Nordstemmen station

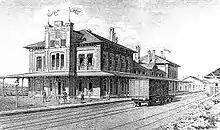
View of Nordstemmen station in 1861. Drawing of Julius Rasch.

The station was built north of the former farming village of Nordstemmen on the road to Rössing. The tracks ran past the village to the west towards Elze. There were four unprotected crossings south of the station area in 1853, enabling access to the Nordstemmer Holz riparian forest to the west and from there over a rope bridge, which no longer exists, to Schulenburg. The road that is now called district road K 505 was built to Adensen in 1935.